Bombus pauloensis

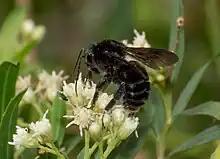
Buenos Aires, 2022

"B. pauloensis" are predominantly black in color. The thorax of the bee is completely black while the abdomen is black with a small amount of paler hair towards the apex. "B. pauloensis" have a long tongue that facilitates the process of retrieving nectar from flowers with deep corollas. The antennae of "B. pauloensis" are also relatively long. Workers have a wing length that ranges between 4 and 10 mm. Queens are usually two to three times the mass of workers.